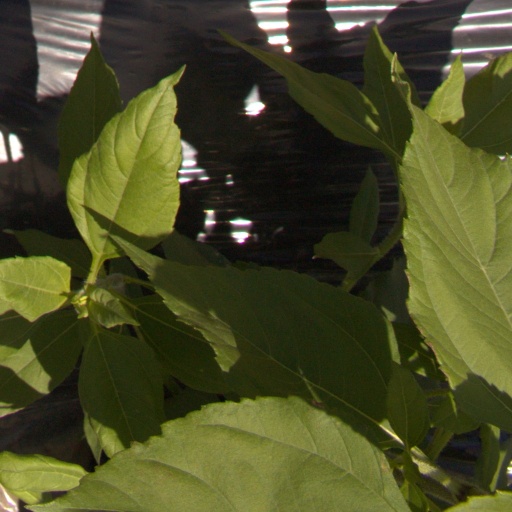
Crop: Jerusalem artichoke